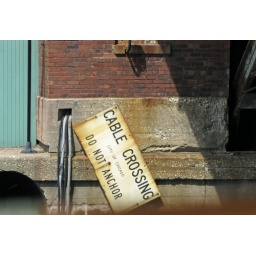
I saw this sign under one of the bridges during our Architectural boat tour.